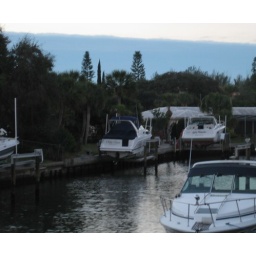
blue mountains in Florida -- not